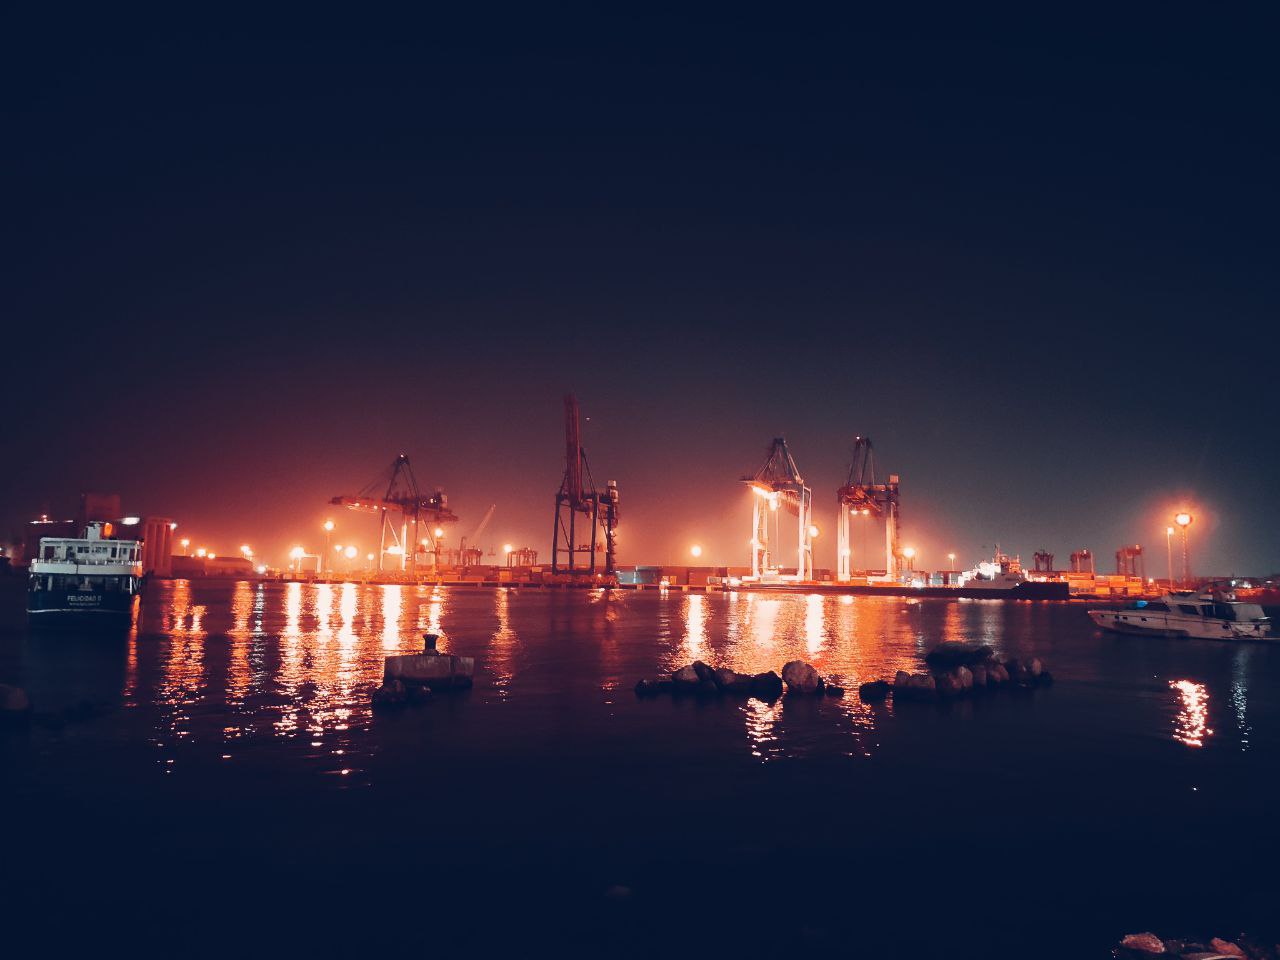
الوصف بالفصحى: رافعات في ميناء بحري
الوصف بالعامية السودانية: رافعات في المينا بتاع بورتسودان في البحر الأحمر
التصنيف: Urban & City Life